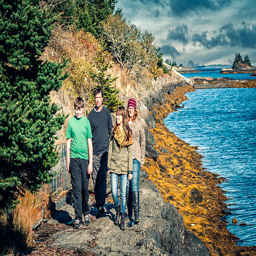
family outing by the sea